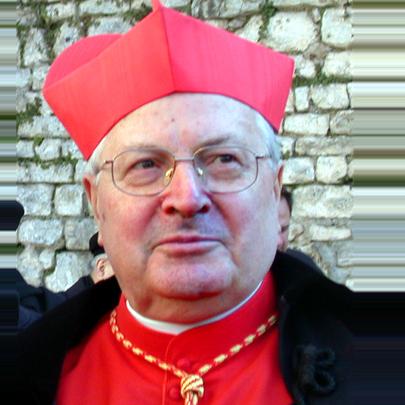
Age: 78